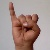
The image shows a hand gesture representing the letter 'I' in Indian Sign Language.